Sequence-controlled polymer

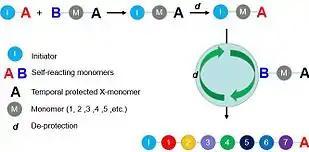

A sequence-controlled polymer is a macromolecule, in which the sequence of monomers is controlled to some degree. This control can be absolute but not necessarily. In other words, a sequence-controlled polymer can be uniform (its dispersity Ð is equal to 1) or non-uniform (Ð>1). For example, an alternating copolymer synthesized by radical polymerization is a sequence-controlled polymer, even if it is also a non-uniform polymer, in which chains have different chain-lengths and slightly different compositions. A biopolymer (for example a protein) with a perfectly-defined primary structure is also a sequence-controlled polymer. However, in the case of uniform macromolecules, the term sequence-defined polymer can also be used.